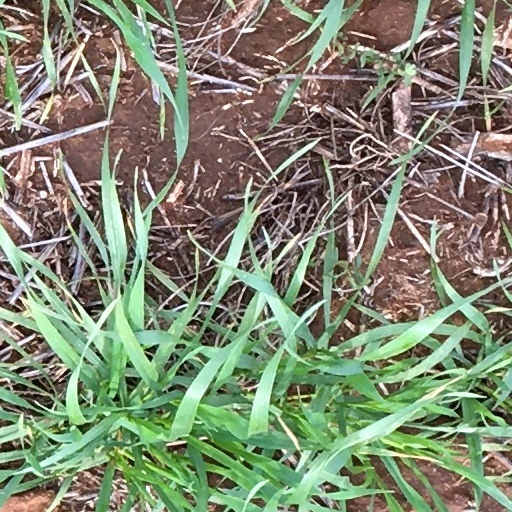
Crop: wheat